Religion in Metro Detroit

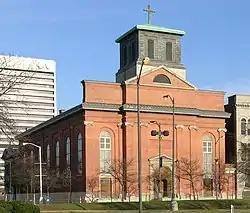
Sts. Peter and Paul Jesuit Church, the oldest church building in Detroit

The Roman Catholic Archdiocese of Detroit is the Roman Catholic archdiocese serving Detroit. The Cathedral of the Most Blessed Sacrament is the seat of the Detroit archbishop.